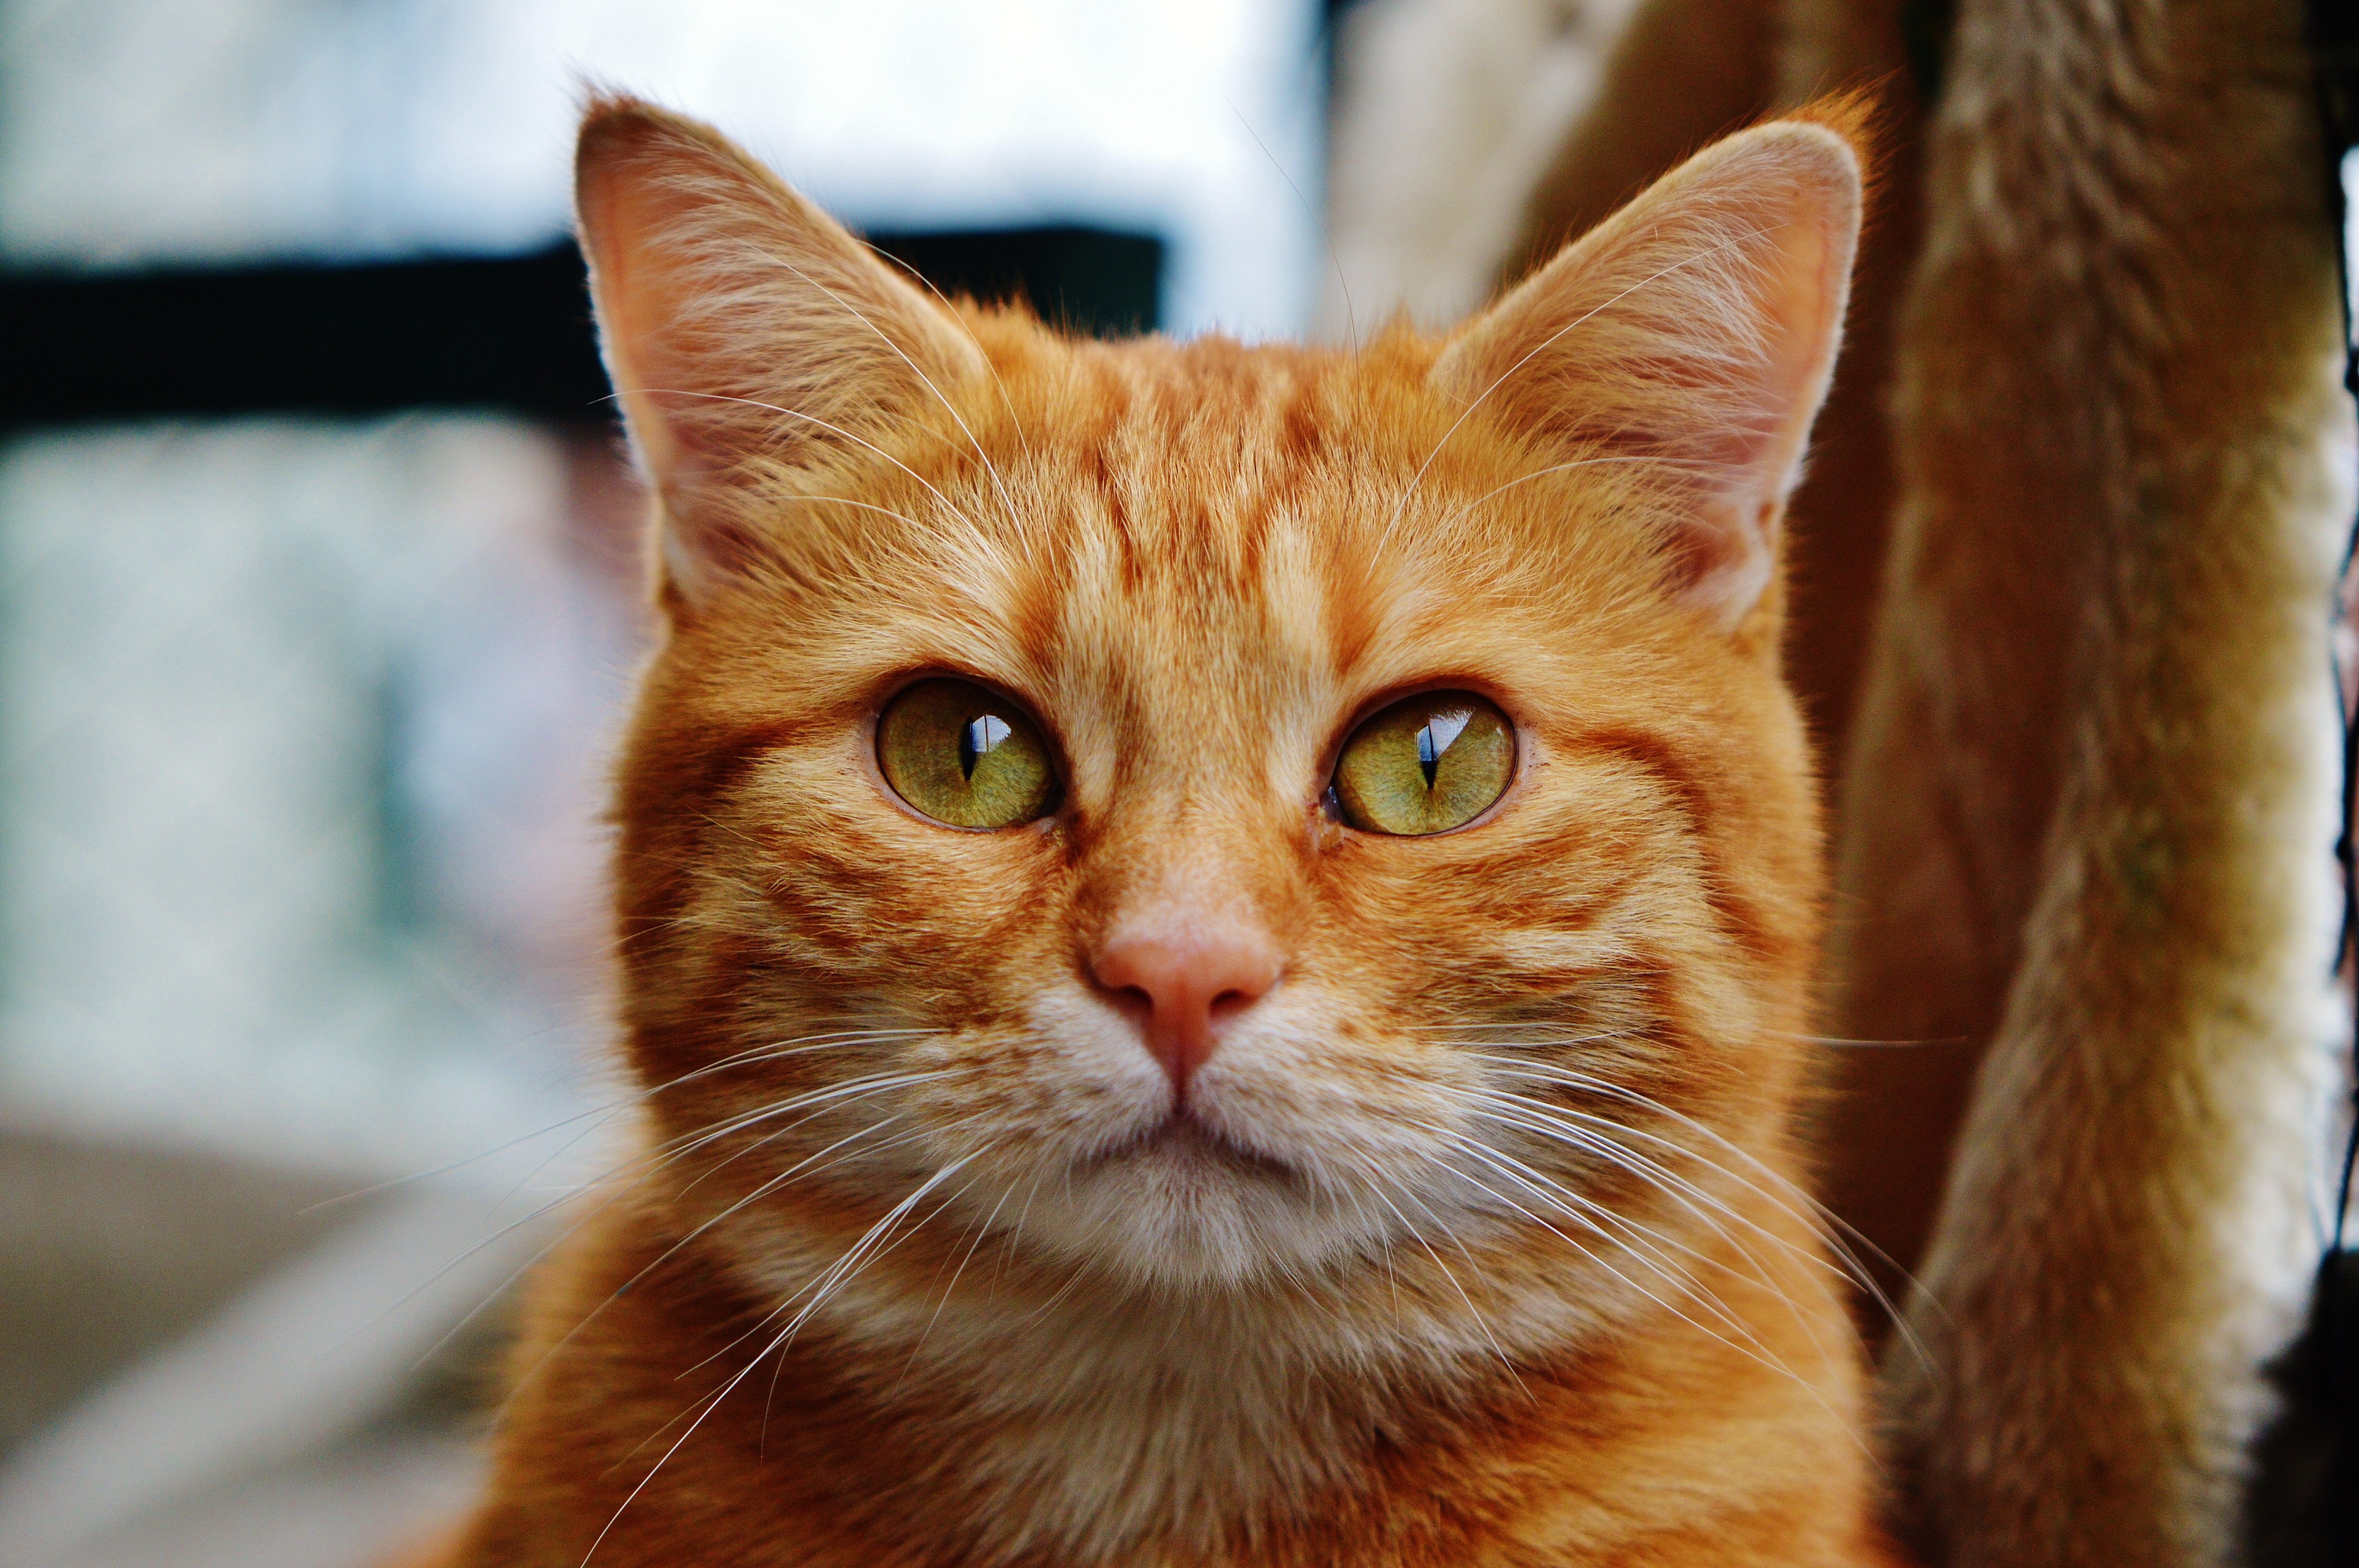
sweet, animal, cute, pet, fur, red, kitten, cat, mammal, fauna, playful, close up, nose, whiskers, snout, tiger, adidas, vertebrate, cuddly, animal world, domestic cat, mackerel, cat face, young cat, red mackerel tabby, red cat, abyssinian, tabby cat, european shorthair, small to medium sized cats, cat like mammal, domestic short haired cat, rusty spotted cat